Alexis Sánchez

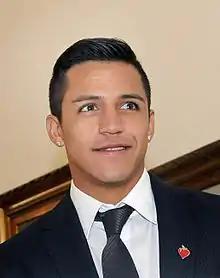
Sánchez in 2011

In his early career, Sánchez took part with Chile at under-15 level in the 2004 South American Championship and with Chile U17 in the 2005 South American Championship.